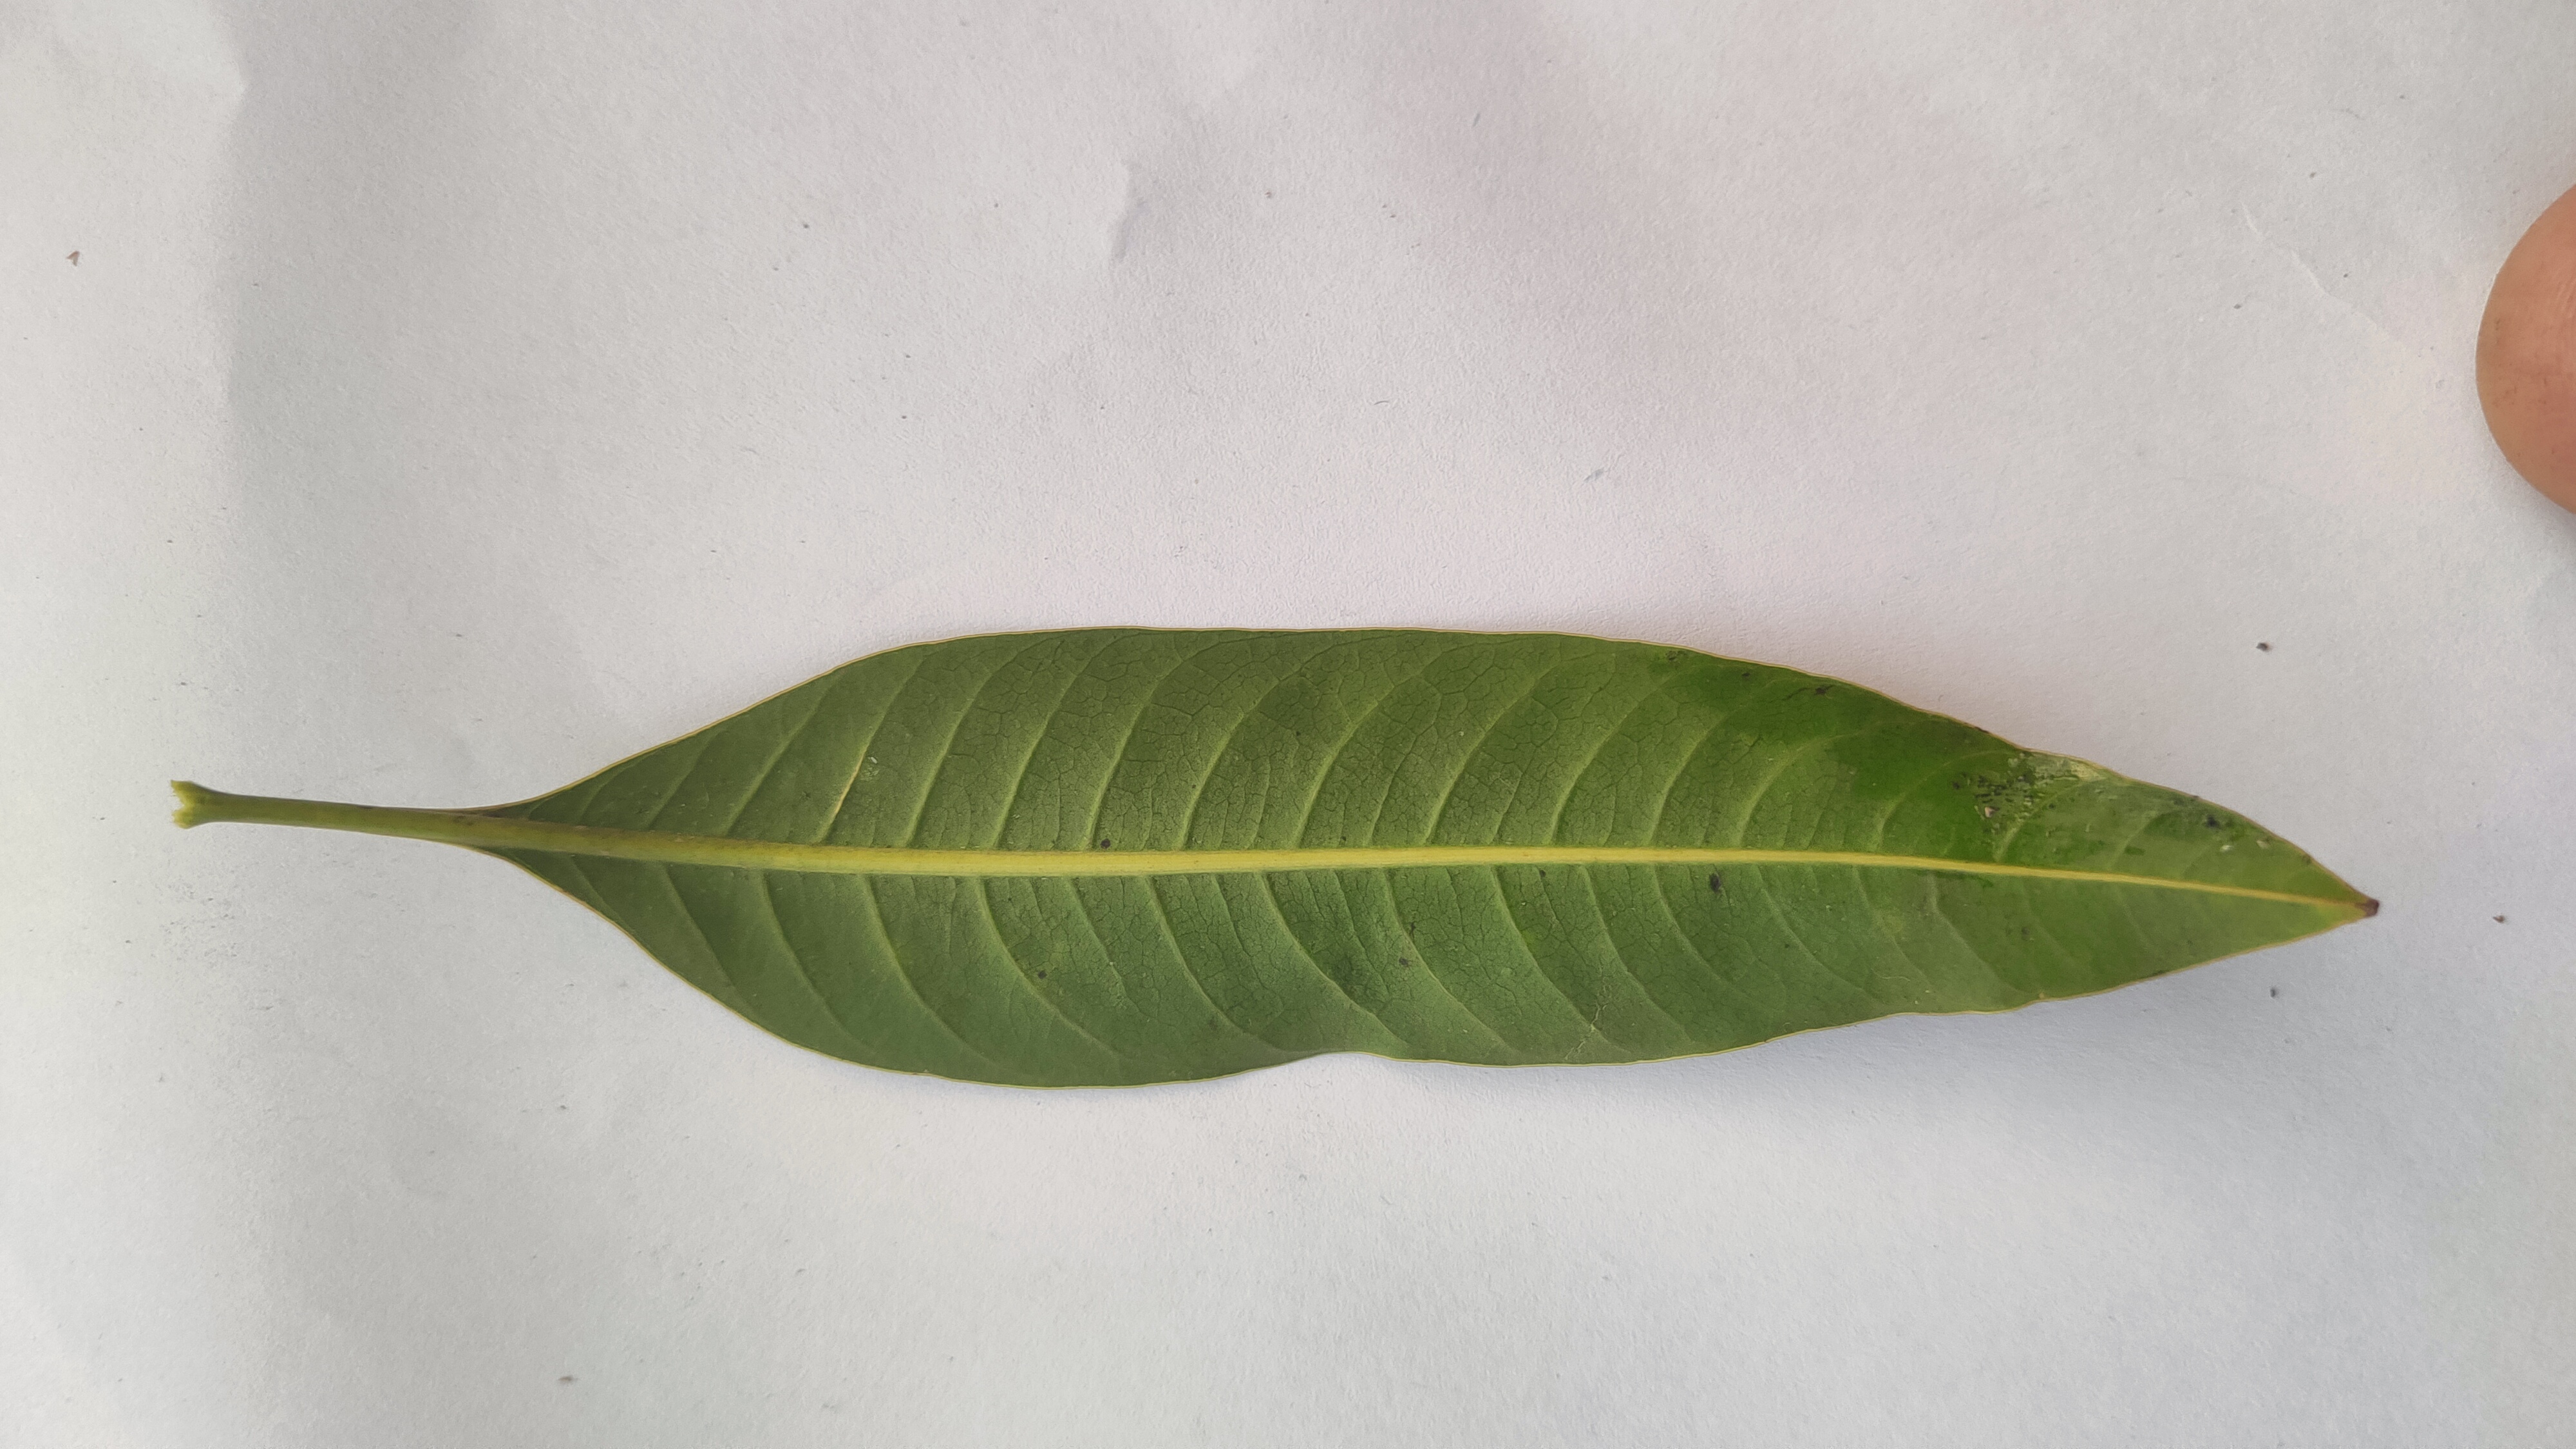
Leaf variety: Mango